TV 2 Play

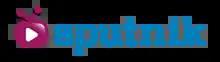
Logo until 2012

TV 2 Play is a TV 2 On demand Channel. This channel rebroadcasts programs from TV 2, TV 2 Echo, TV 2 Charlie, TV 2 Fri, TV 2 Sport, TV 2 News and TV 2 Sport X.